Narcís Comadira

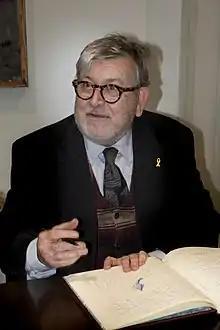

Narcís Comadira i Moragriega (born in Girona on January 22, 1942) is a Spanish poet, painter, playwright, translator, journalist and literary critic. His poetry is rather classical in nature, with a contemplative theme and a certain ironic point of view.